Coventry

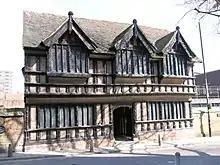
Ford's Hospital Almshouse.

Around a Saxon nunnery was founded here by St Osburga, which was later left in ruins by King Canute's invading Danish army in 1016. Leofric, Earl of Mercia and his wife Lady Godiva built on the remains of the nunnery and founded a Benedictine monastery in 1043 dedicated to St Mary. It was during this time that the legend of Lady Godiva riding naked on horseback through the streets of Coventry, to protest against unjust taxes levied on the citizens of Coventry by her husband, was alleged to have occurred. Although this story is regarded as a myth by modern historians, it has become an enduring part of Coventry's identity.